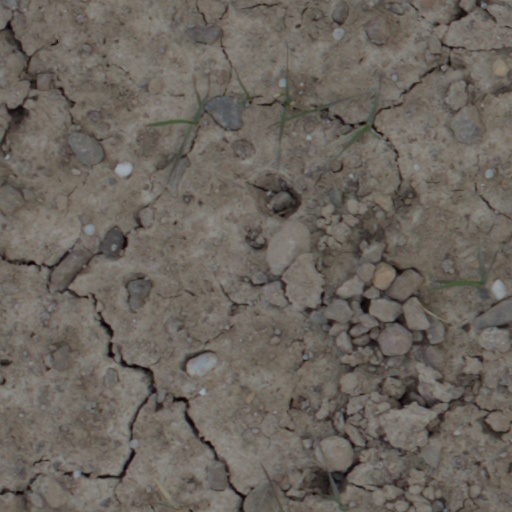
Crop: wheat